House on Krste Misirkov St. no. 14, Štip

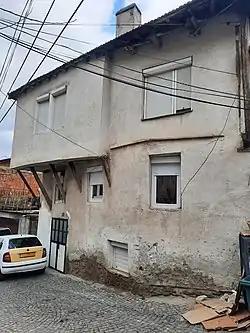
The house in 2022

The House on Krste Misirkov St. no. 14 is a house in the suburb of Novo Selo, Štip, North Macedonia. The house is registered as a Cultural Heritage of North Macedonia.